The Victory of Faith

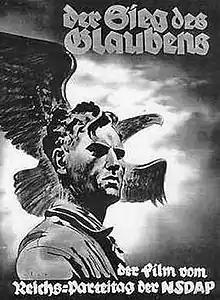
1933 German film poster

Der Sieg des Glaubens is the first Nazi propaganda film directed by Leni Riefenstahl. Her film recounts the Fifth Party Rally of the Nazi Party, which occurred in Nuremberg, Germany, from 30 August to 3 September 1933. The film is of great historic interest because it shows Adolf Hitler and Ernst Röhm on close and intimate terms, before Hitler had Röhm killed during the Night of the Long Knives on 1 July 1934. As he then sought to remove Röhm from German history, Hitler ordered all known copies of the film be destroyed, and it was considered lost until a surviving copy was found in the 1980s in East Germany.